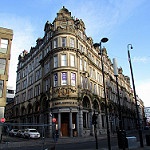
Label: buildings